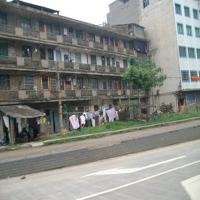
Weather: cloudy or overcast